Aspen Woods, Calgary

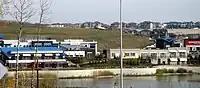
Aspen Landing commercial village

Aspen Woods was established as a neighbourhood in 2001, on land annexed to the City of Calgary in 1956. It is represented in the Calgary City Council by the Ward 6 councillor.